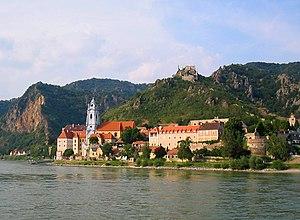
L'Autriche, en forme longue la république d'Autriche, est un État fédéral d'Europe centrale sans accès à la mer. Pays montagneux, il est entouré, dans le sens des aiguilles d'une montre, par l'Allemagne et la Tchéquie au nord, la Slovaquie et la Hongrie à l'est, la Slovénie et l'Italie au sud, et par la Suisse et le Liechtenstein à l'ouest. L'Autriche est membre de l'Union européenne et de la zone euro respectivement depuis 1995 et 1999. Sa langue officielle est l'allemand, mais depuis la ratification de la Charte européenne des langues régionales ou minoritaires, six autres langues sont reconnues. Sa capitale et plus grande ville est Vienne.